Answer in natural language. Considering the relative positions, where is Doorway (highlighted by a red box) with respect to chair (highlighted by a blue box)? Choose between the following options: right or left
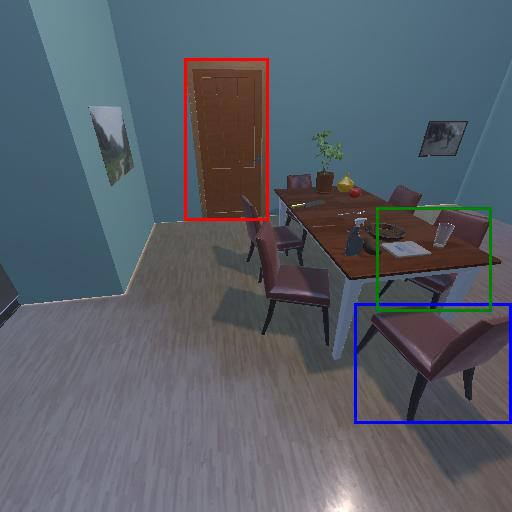
<answer>left</answer>